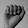
ASL letter: A